Diego (footballer, born 1985)

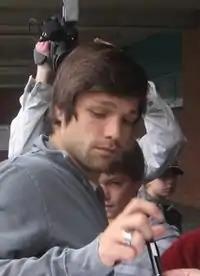
Diego signing autographs in 2007

Diego started his season well, scoring a penalty on the first matchday. Diego gave many outstanding performances. He was crucial as Bremen progressed to the 2007–08 Champions League group stage. They beat Croatian club Dinamo Zagreb 3–2 in Zagreb, with Diego scoring two penalties.